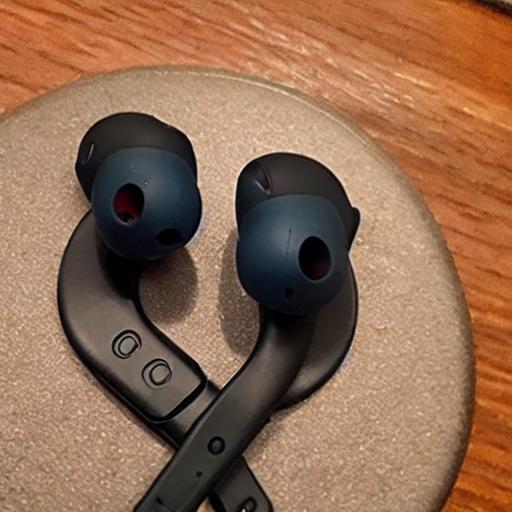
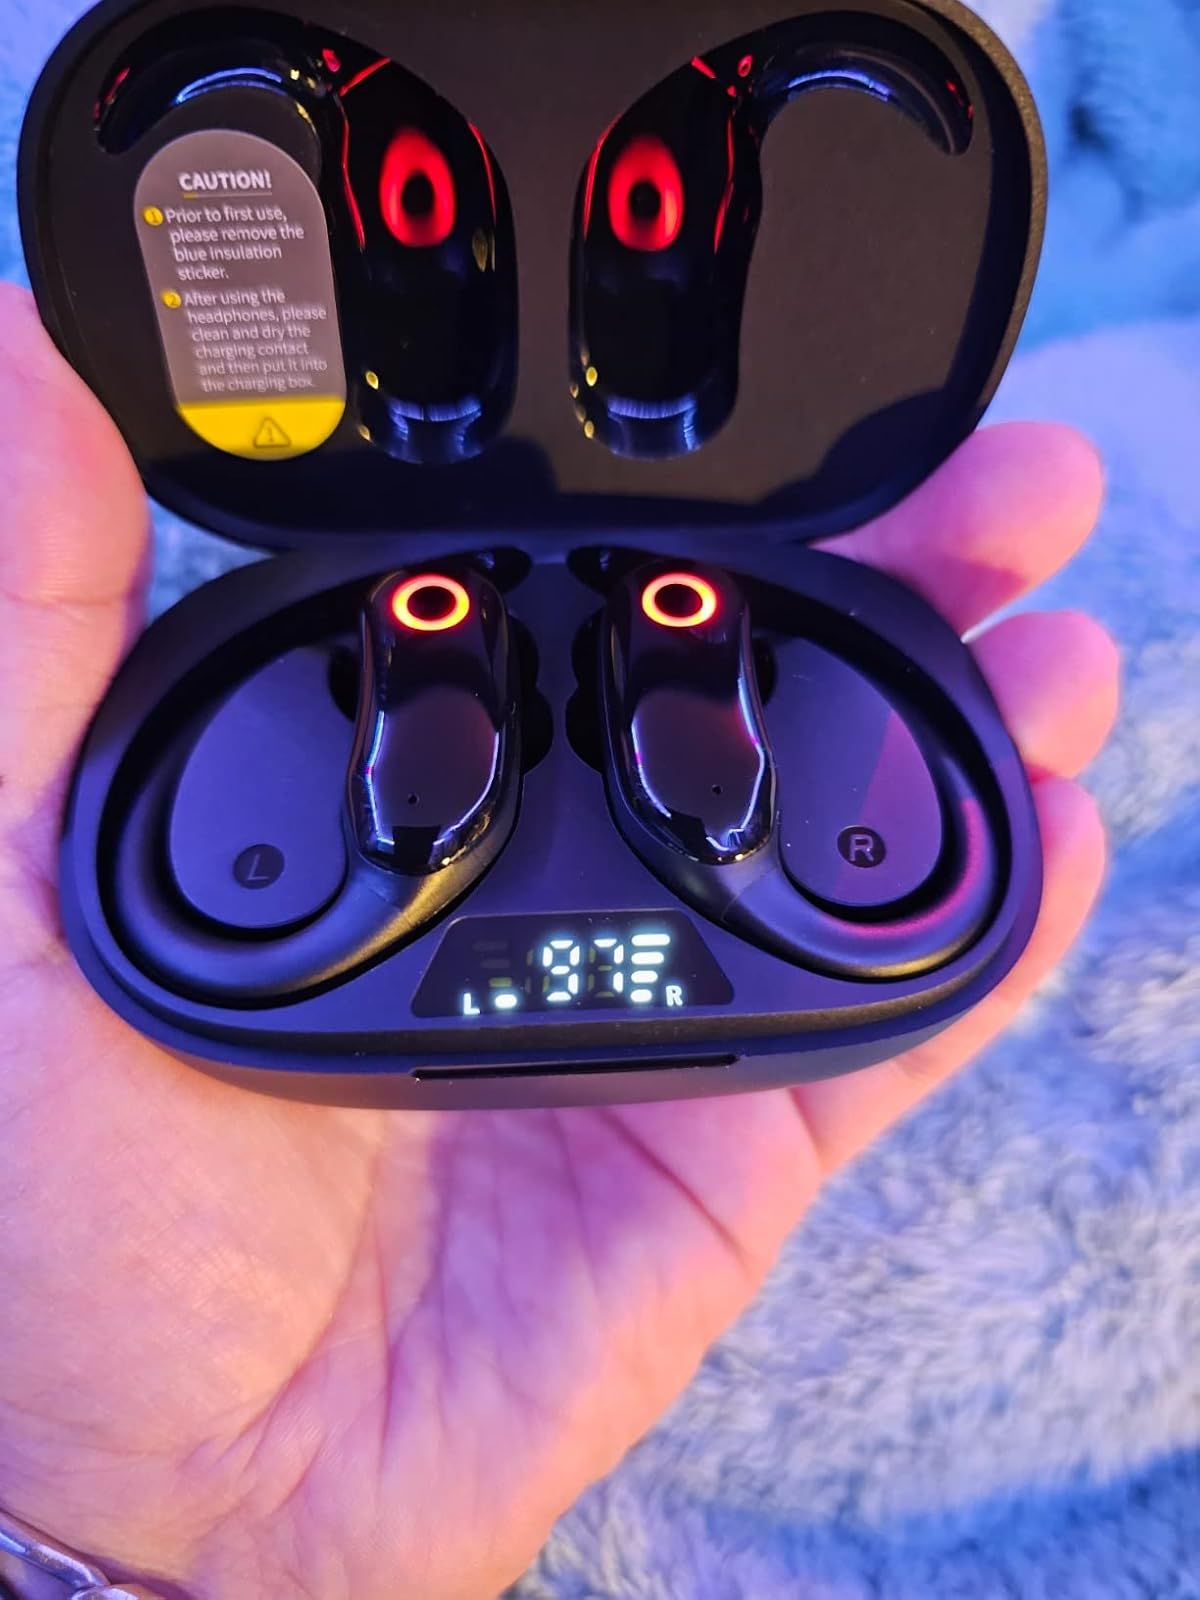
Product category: earbuds
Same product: no